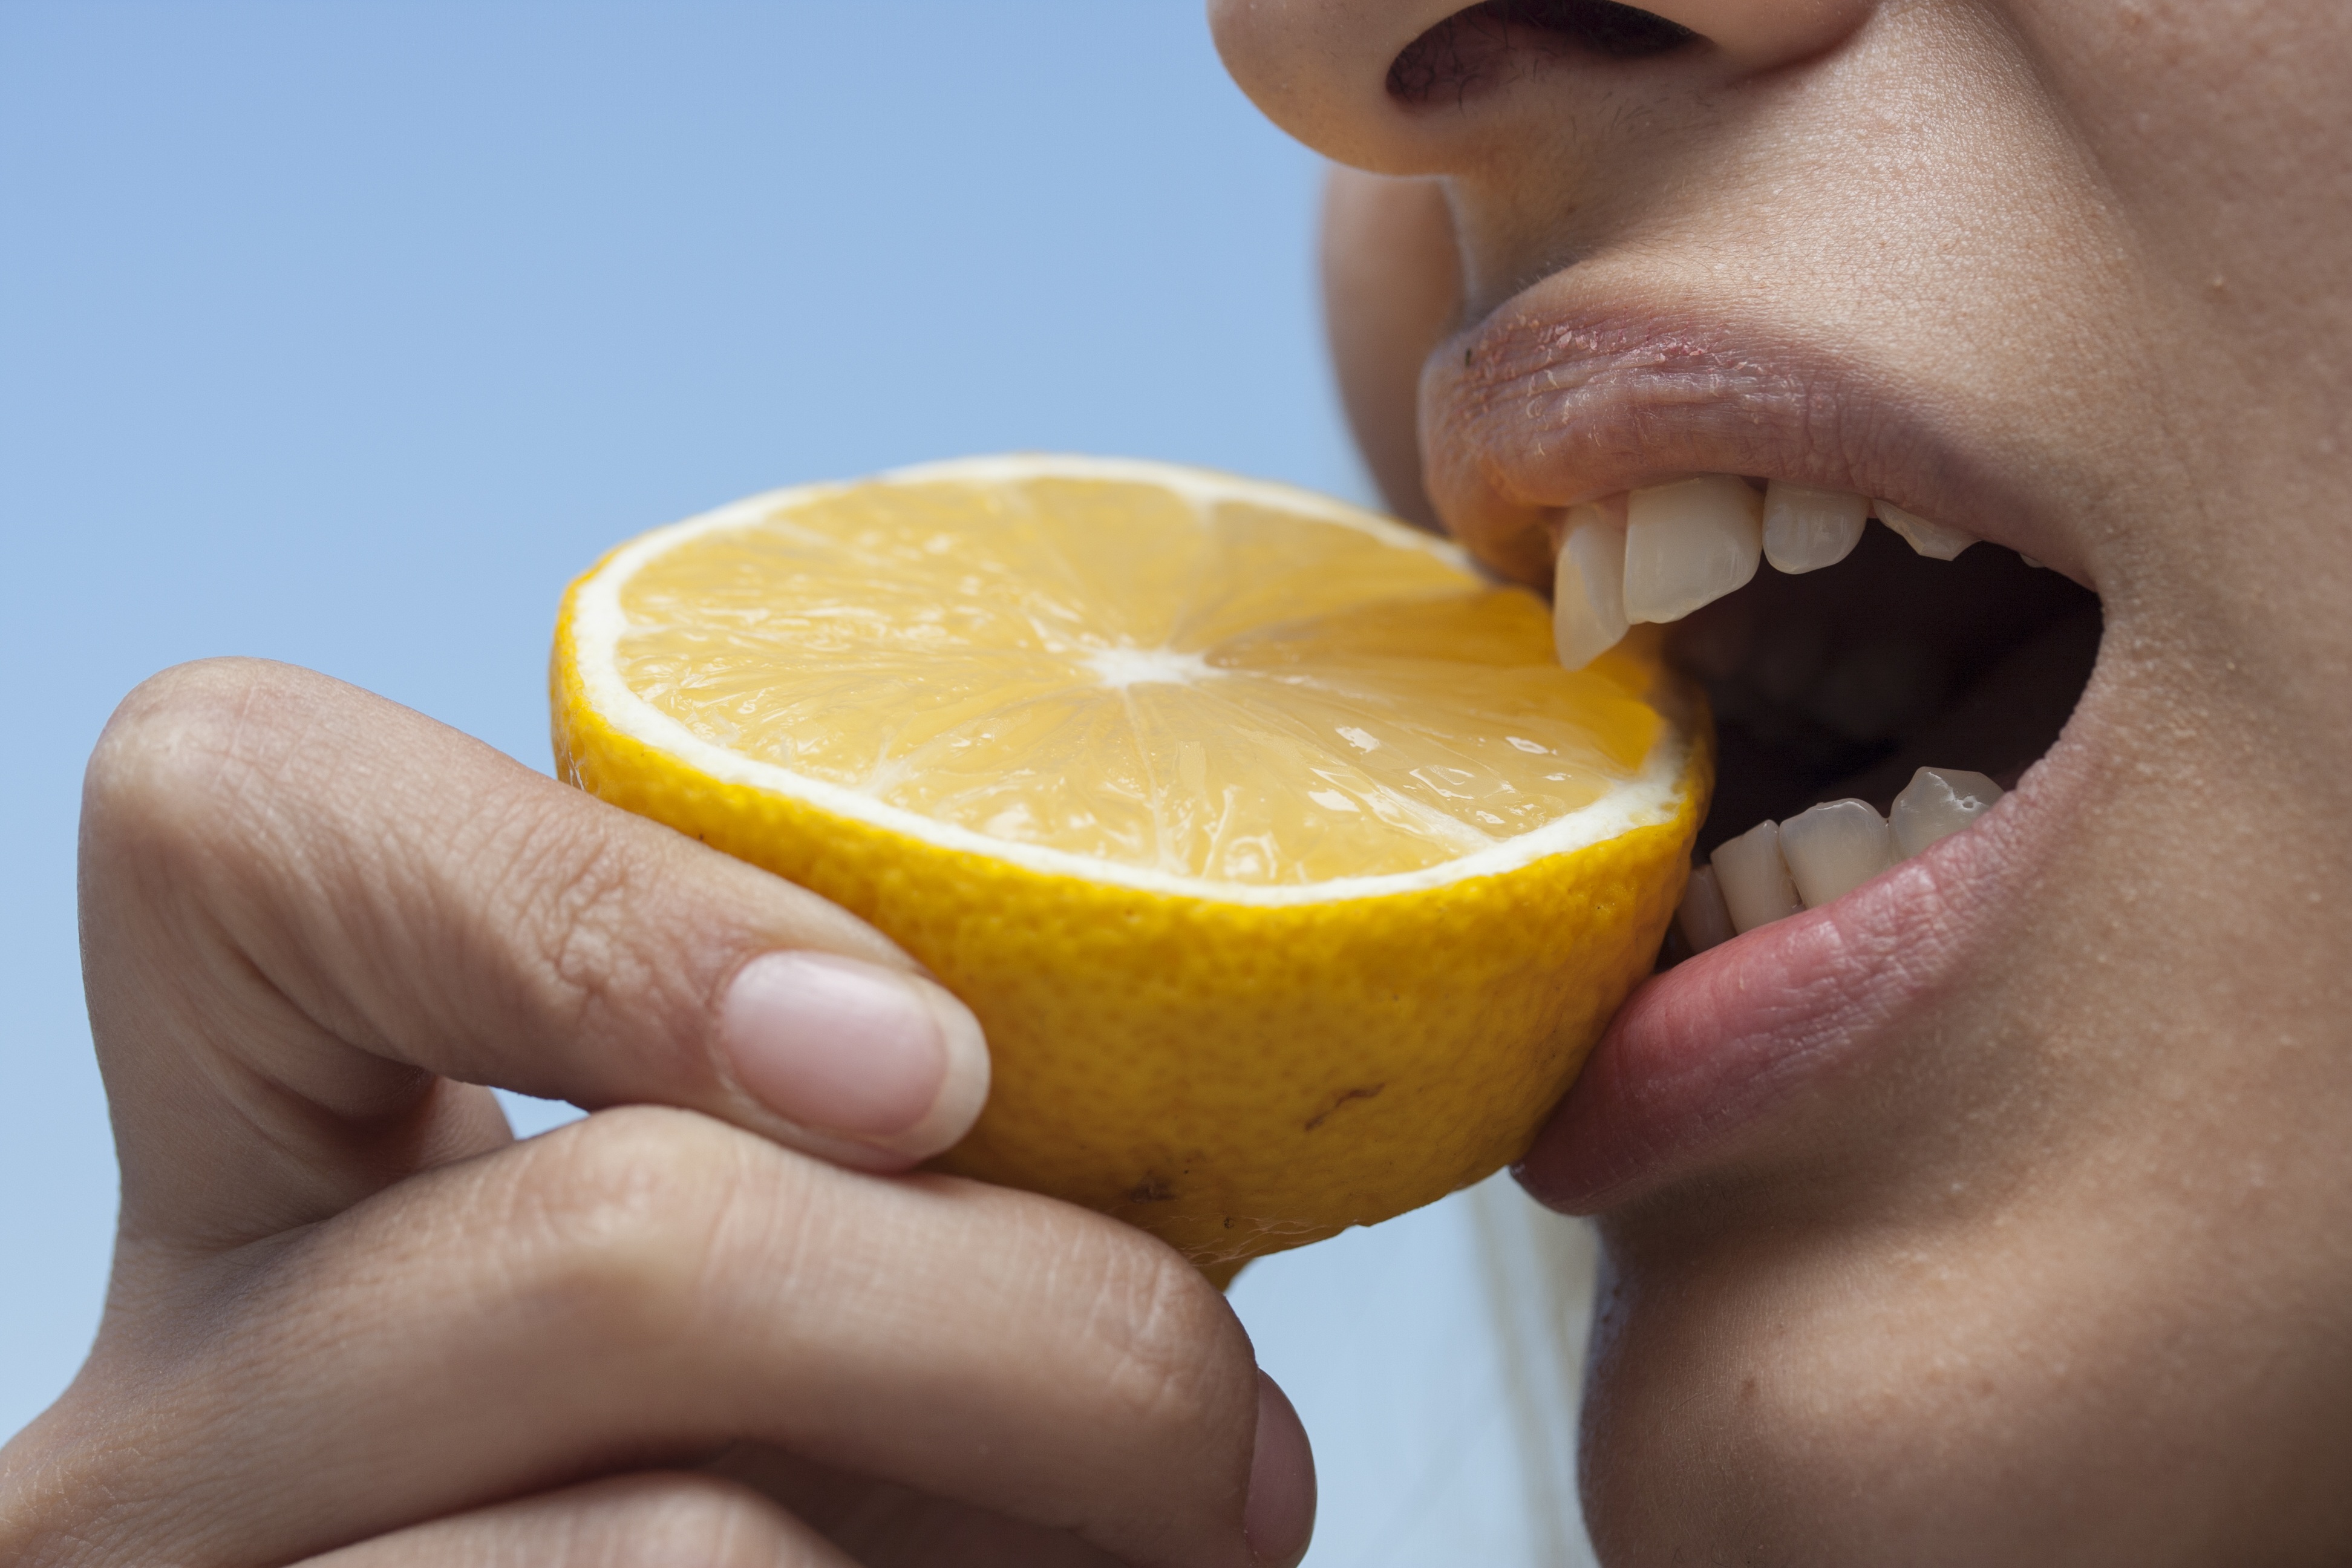
winter, plant, fruit, orange, food, produce, fresh, yellow, breakfast, health, lemon, juice, vitamin, eating, horizontal, ladies, vegetarian food, diet, healthy eating, organic, citrus, bite, flowering plant, healthy lifestyle, women's, land plant